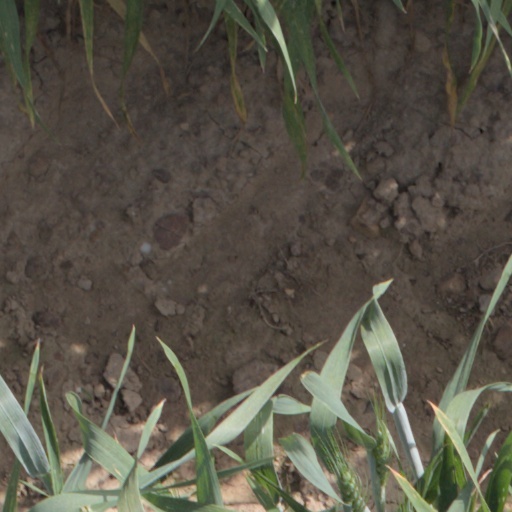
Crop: wheat